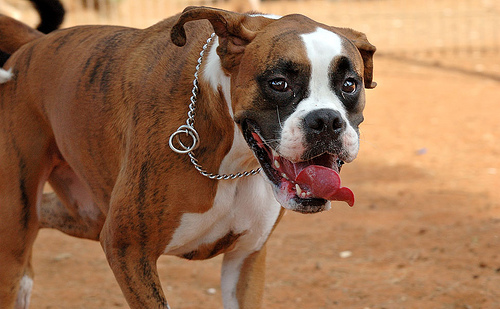
Breed: boxer